Carlos de Borbón y Austria-Este

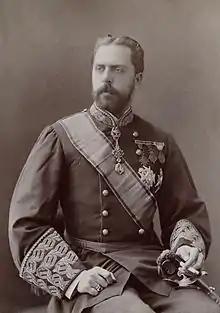
Photograph by Nadar

"Don" Carlos de Borbón y Austria-Este (Spanish: "Carlos María de los Dolores Juan Isidro José Francisco Quirico Antonio Miguel Gabriel Rafael"; French: "Charles Marie des Douleurs Jean Isidore Joseph François Cyr Antoine Michel Gabriel Raphaël"; 30 March 1848 – 18 July 1909) was the Carlist claimant to the throne of Spain as Carlos VII from 1868 (his father's Spanish renunciation), and holder of the Legitimist claim to the throne of France under the name Charles XI after the death of his father in 1887.